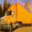
Label: truck